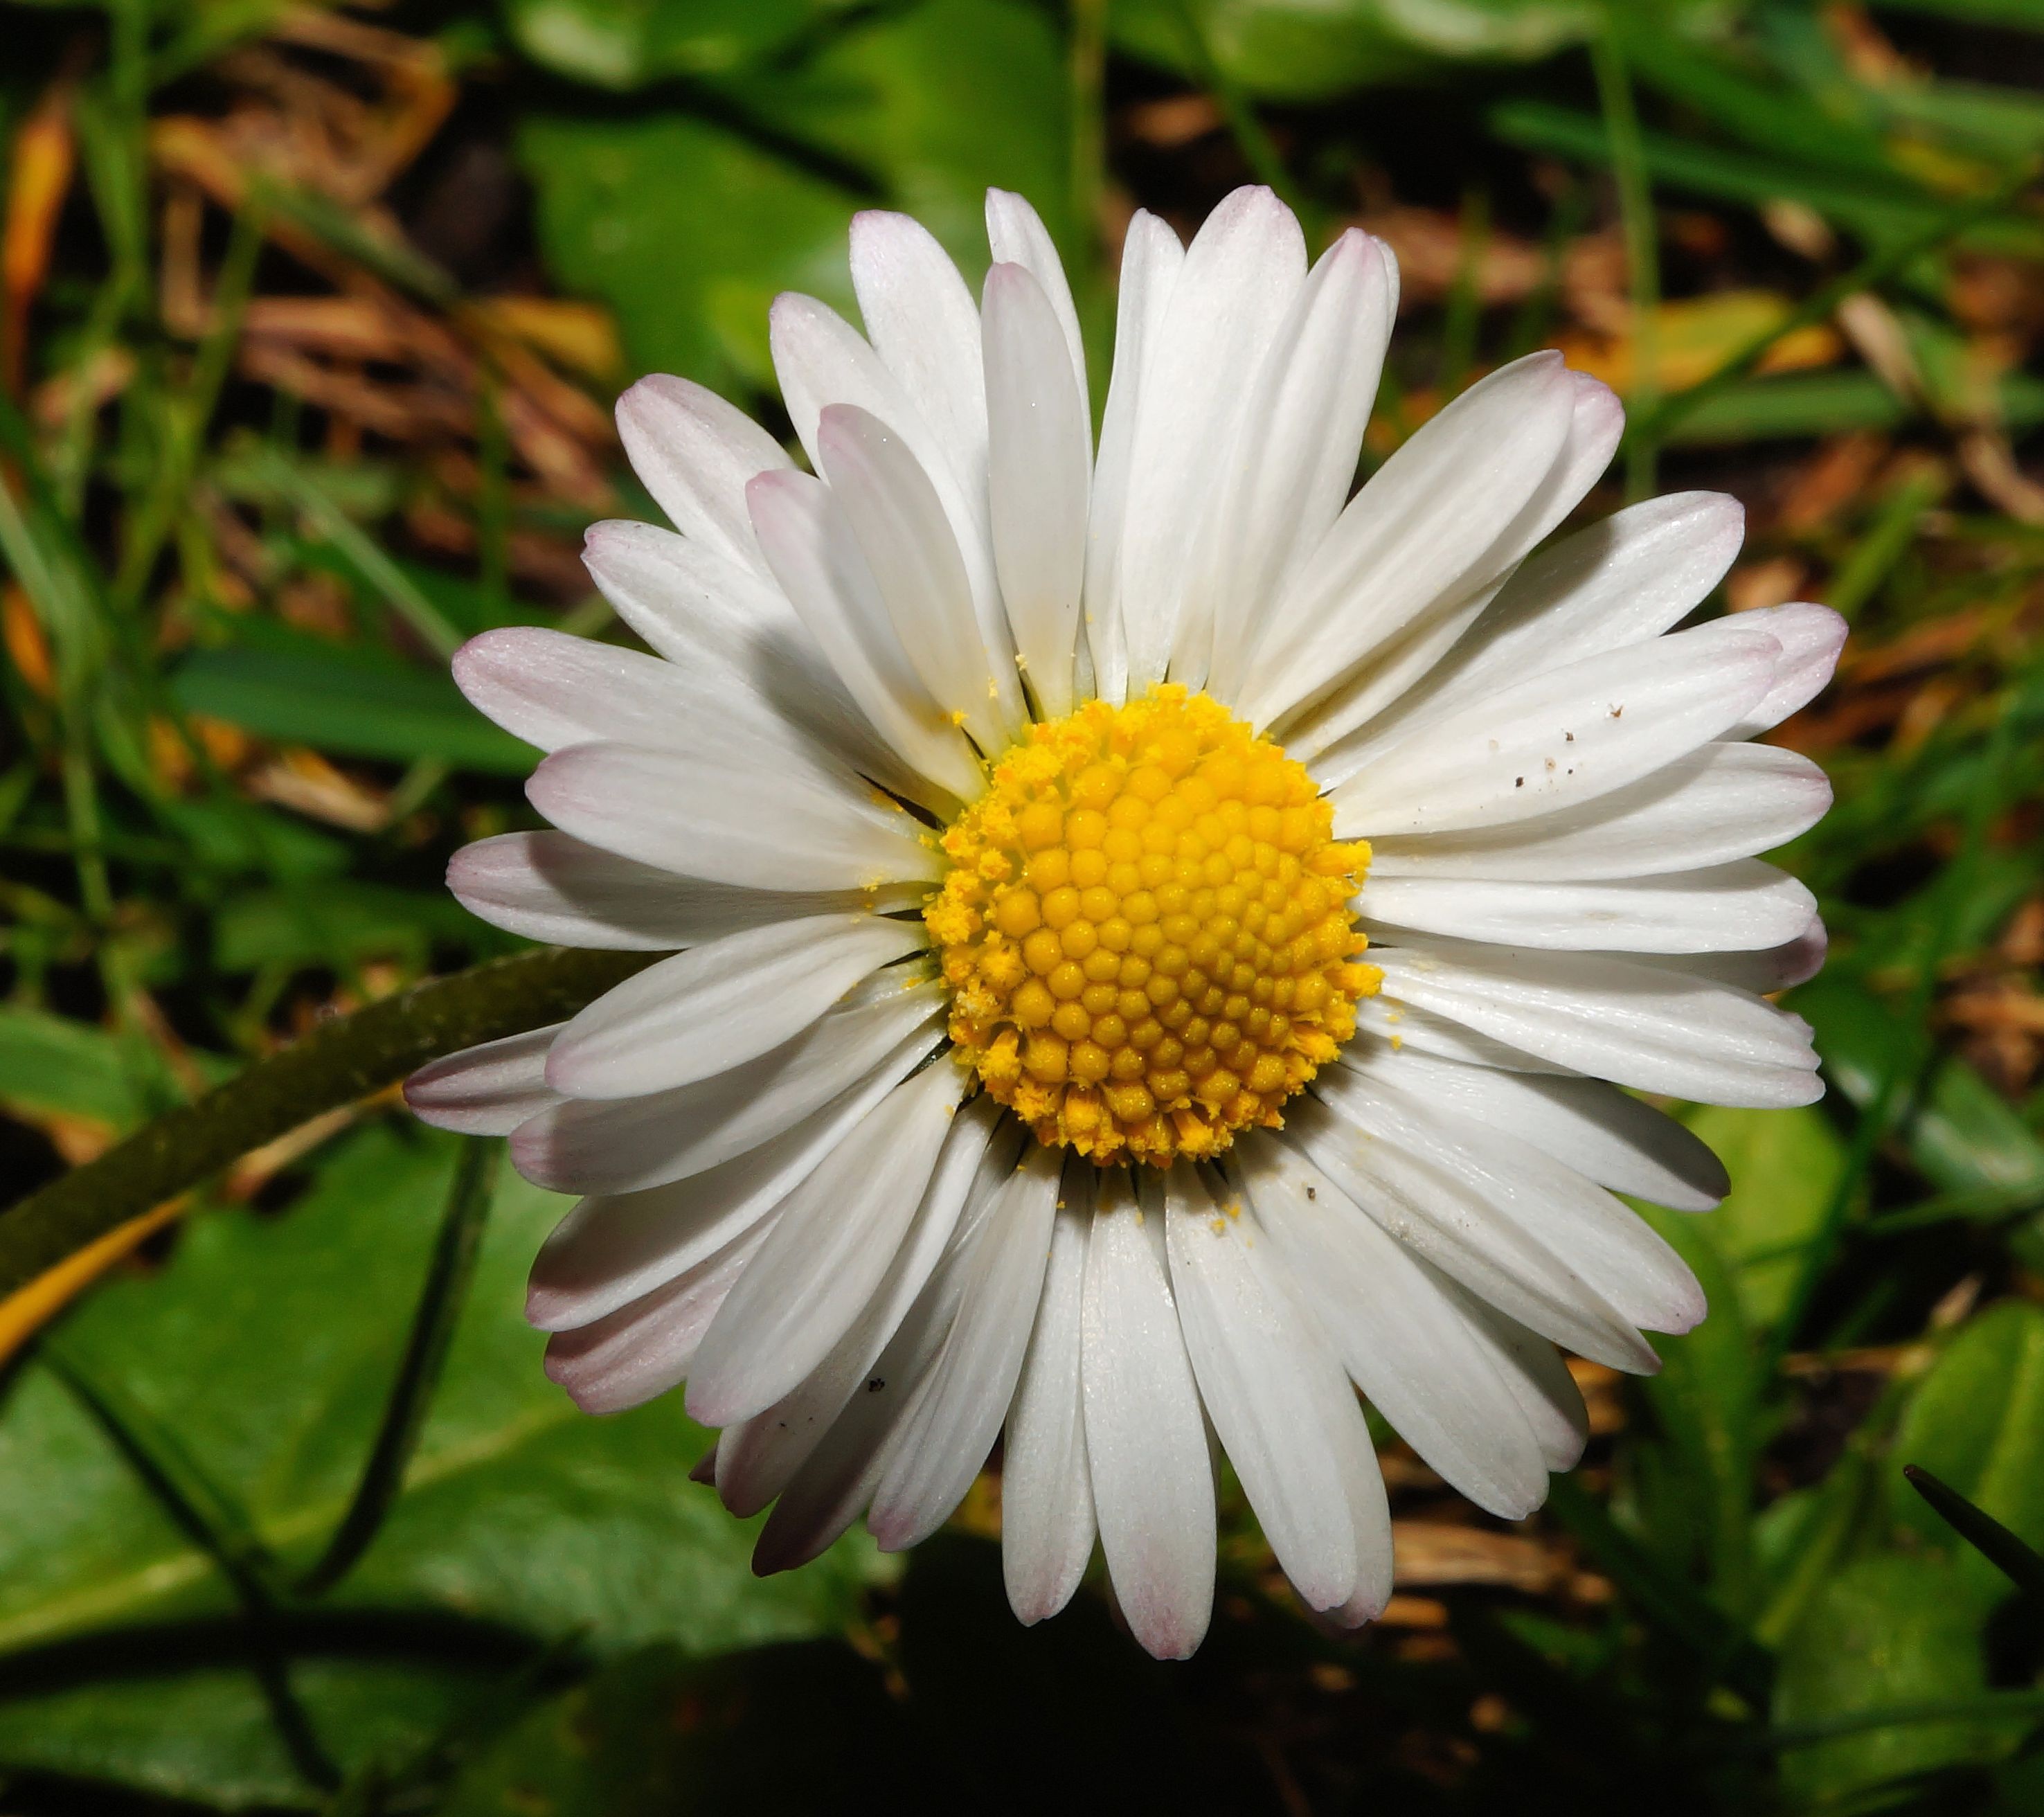
nature, blossom, plant, white, flower, petal, bloom, daisy, color, botany, garden, close, flora, wild flower, wildflower, close up, petals, aster, beautiful, macro photography, flowering plant, daisy family, oxeye daisy, annual plant, land plant, chamaemelum nobile, marguerite daisy